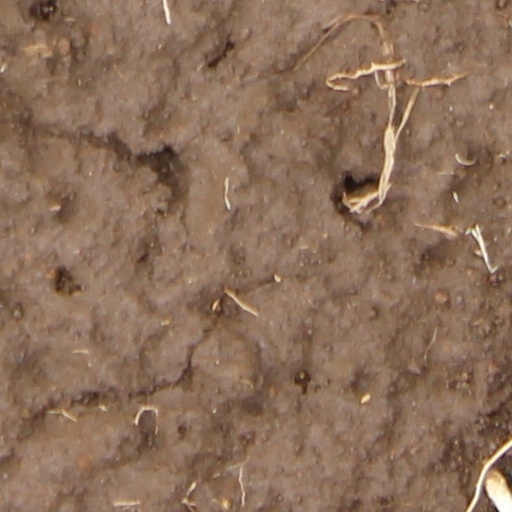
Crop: wheat